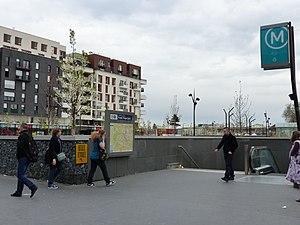
Entrée de la station de métro Front-Populaire (Saint-Denis / Aubervilliers]]
Front Populaire est une station de la ligne 12 du métro de Paris, située à la limite des communes de Saint-Denis et d'Aubervilliers. Il s'agit de la 301ᵉ station du métro de Paris ouverte le 18 décembre 2012. Depuis cette date, elle est le terminus nord de la ligne 12, en attendant son prolongement à Mairie d'Aubervilliers, à la fin de l'année 2021.
La Plaine Saint-Denis est un quartier de la Seine-Saint-Denis partagé entre trois communes : Saint-Denis, Aubervilliers, et Saint-Ouen-sur-Seine.